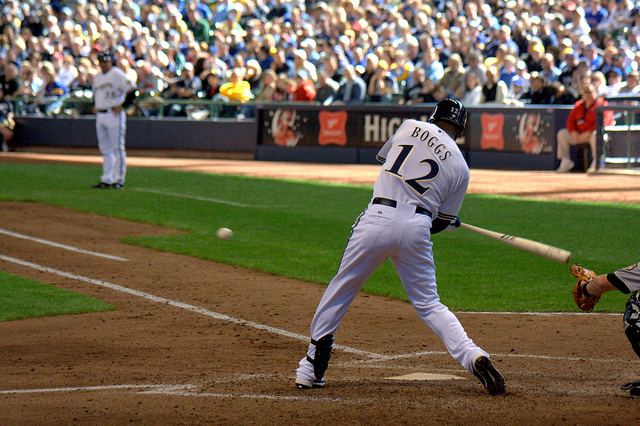
một trận thi đấu bóng chày đang diễn ra ở trên sân